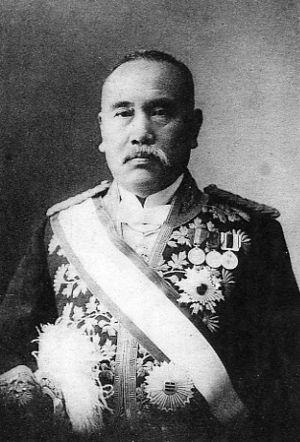
Katayama Tōkuma, né le 18 janvier 1854 au domaine de Chōshū et décédé à l'âge de 60 ans le 24 octobre 1917, est un architecte japonais qui fut très influent dans l'introduction de l'architecture occidentale, et particulièrement française, au Japon. Il est le concepteur des bâtiments originaux du musée impérial de Nara et du musée impérial de Kyoto.